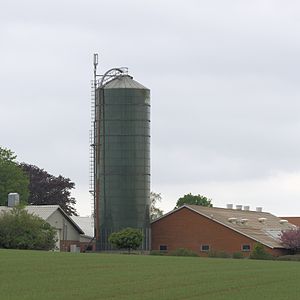
Silo
Landbrugssilo ved Borum.
Landbrugssilo ved Borum i Aarhus kommune
En silo er en tank, der fyldes fra oven og tømmes forneden. En silo bruges til en række produkter i løsvægt, specielt korn, savsmuld og cement opbevares i siloer.